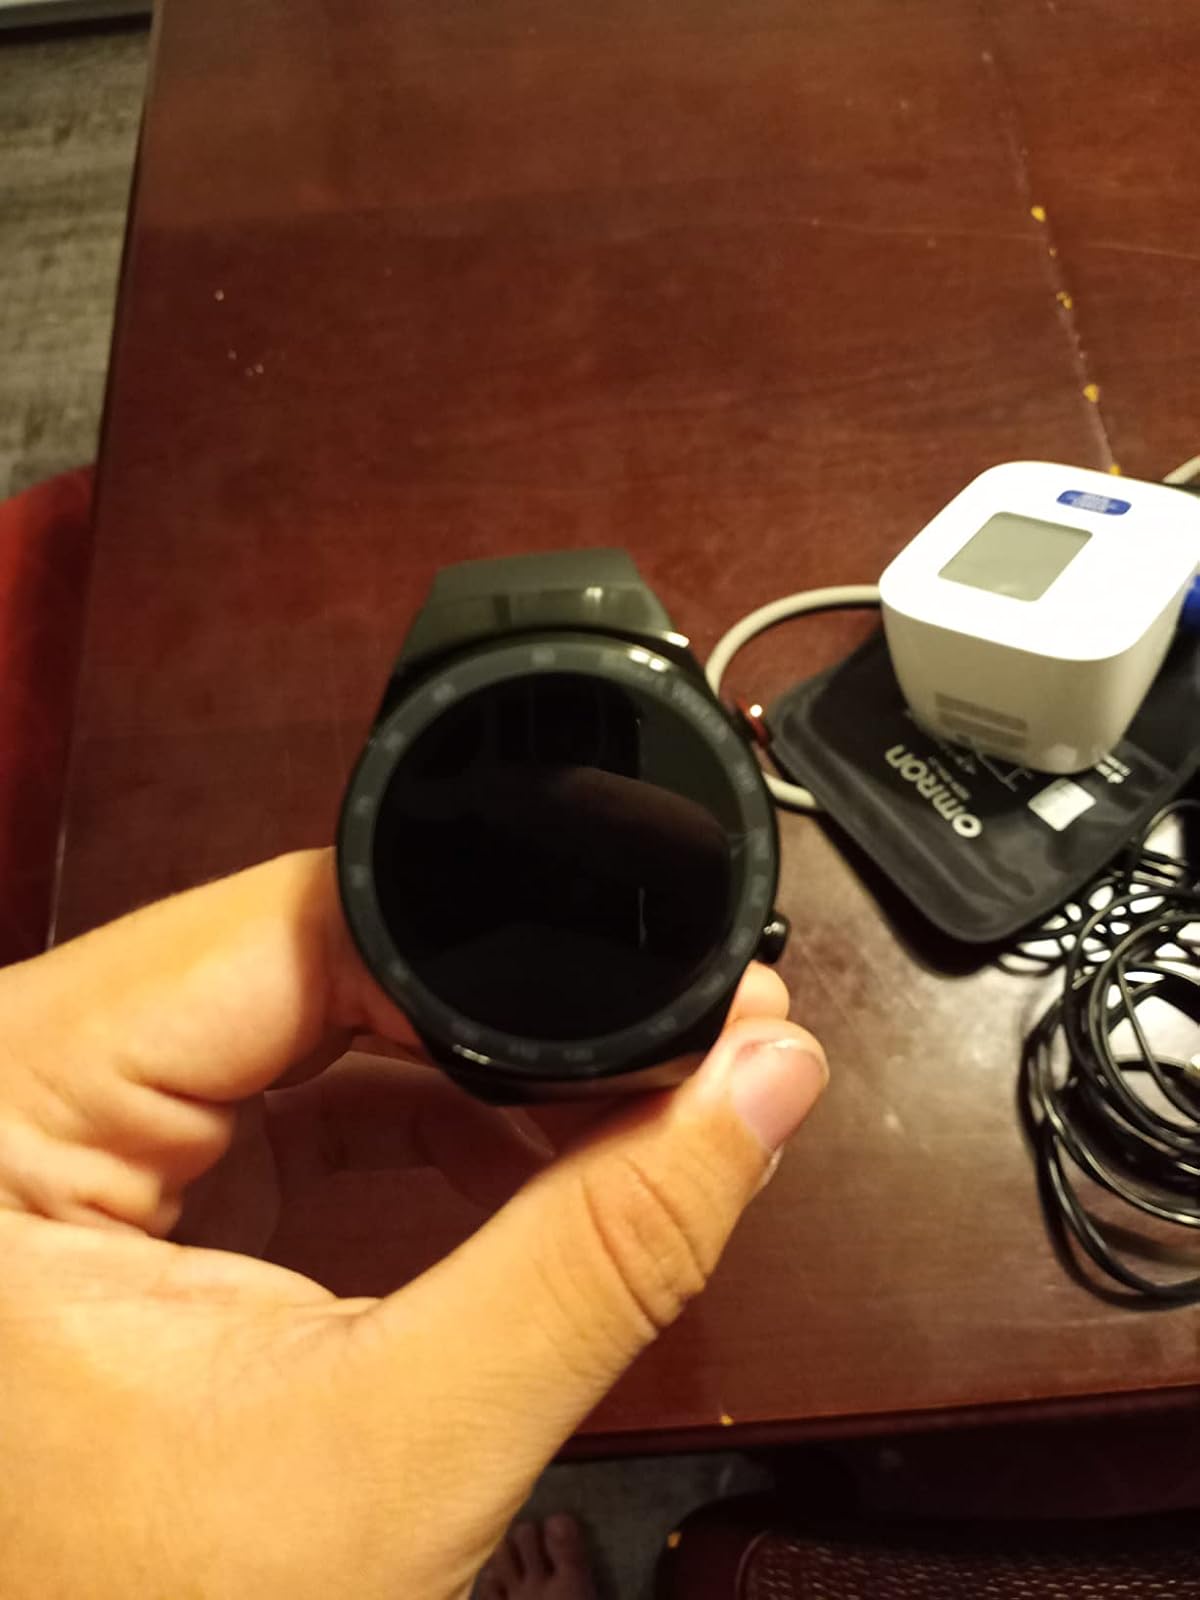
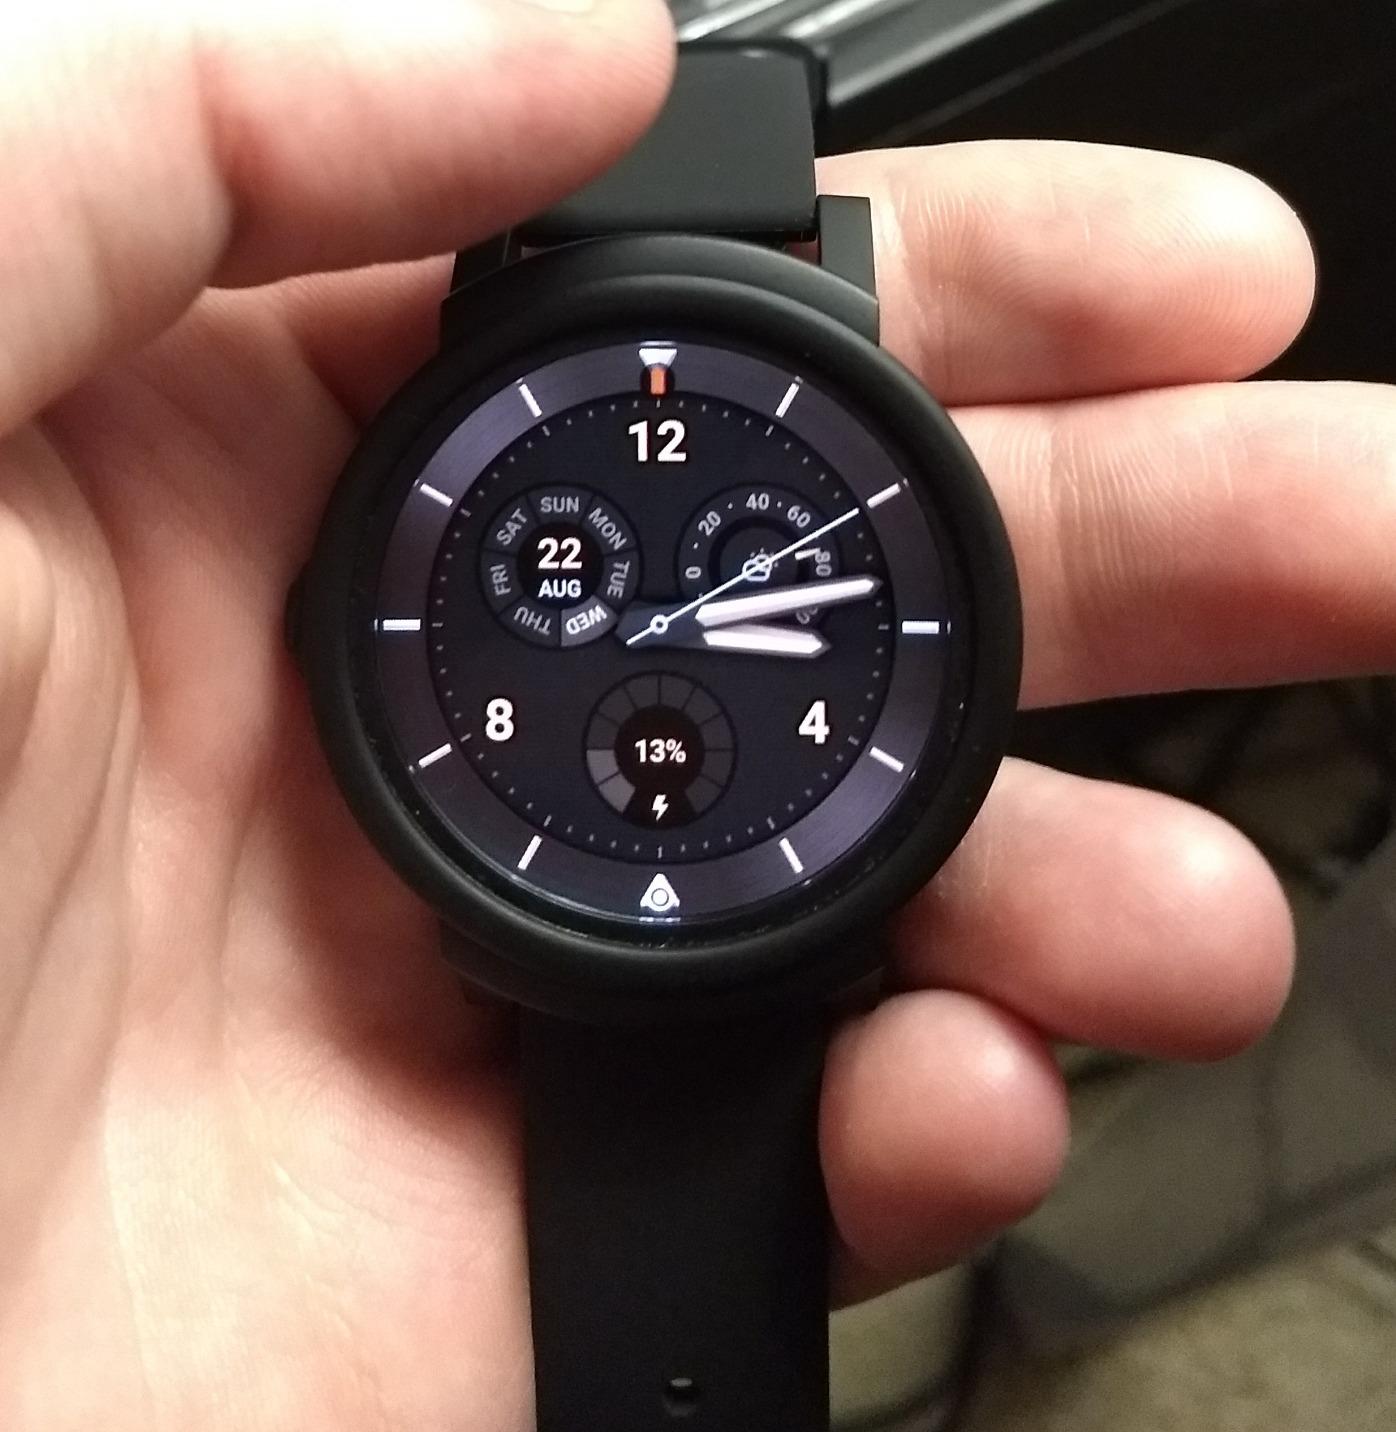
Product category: smartwatch
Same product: no